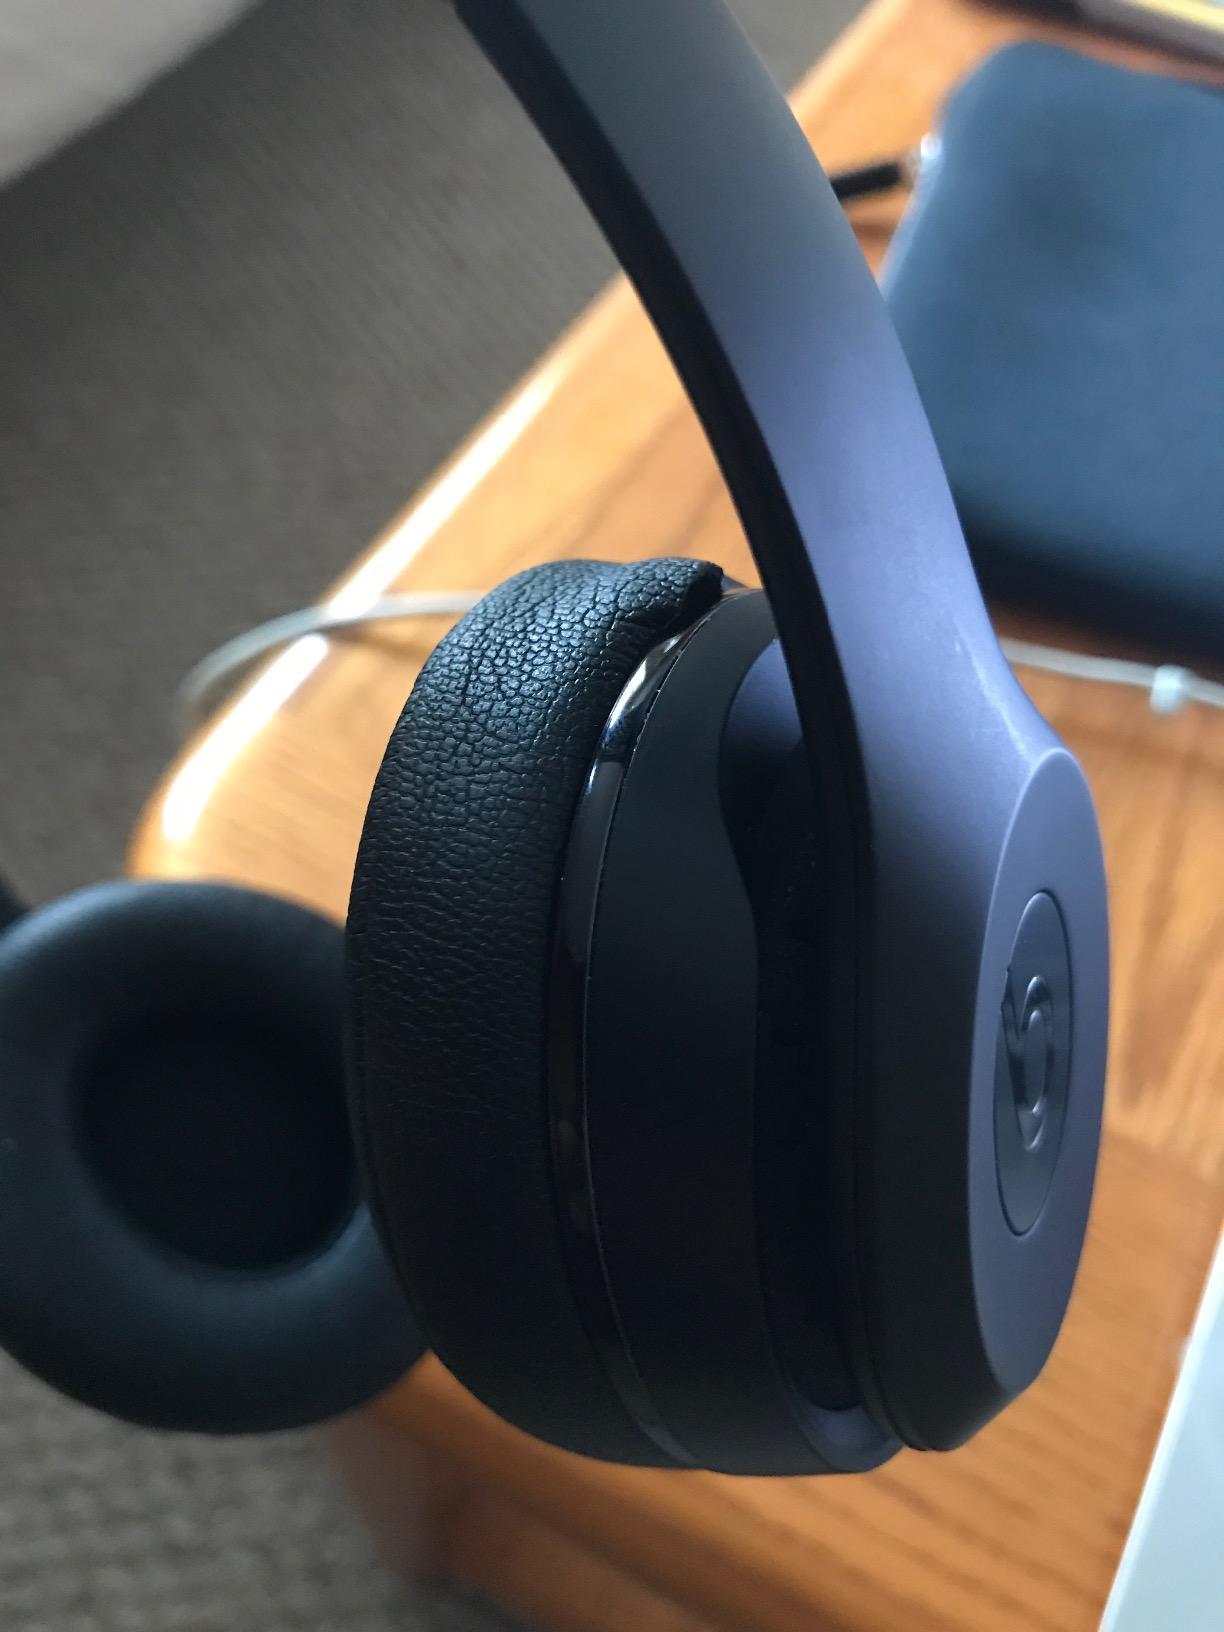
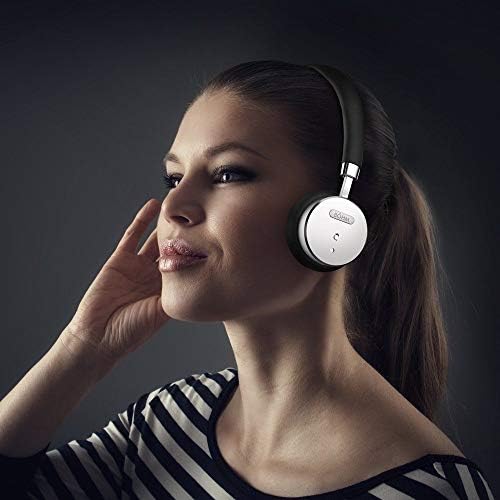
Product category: headphones
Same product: no